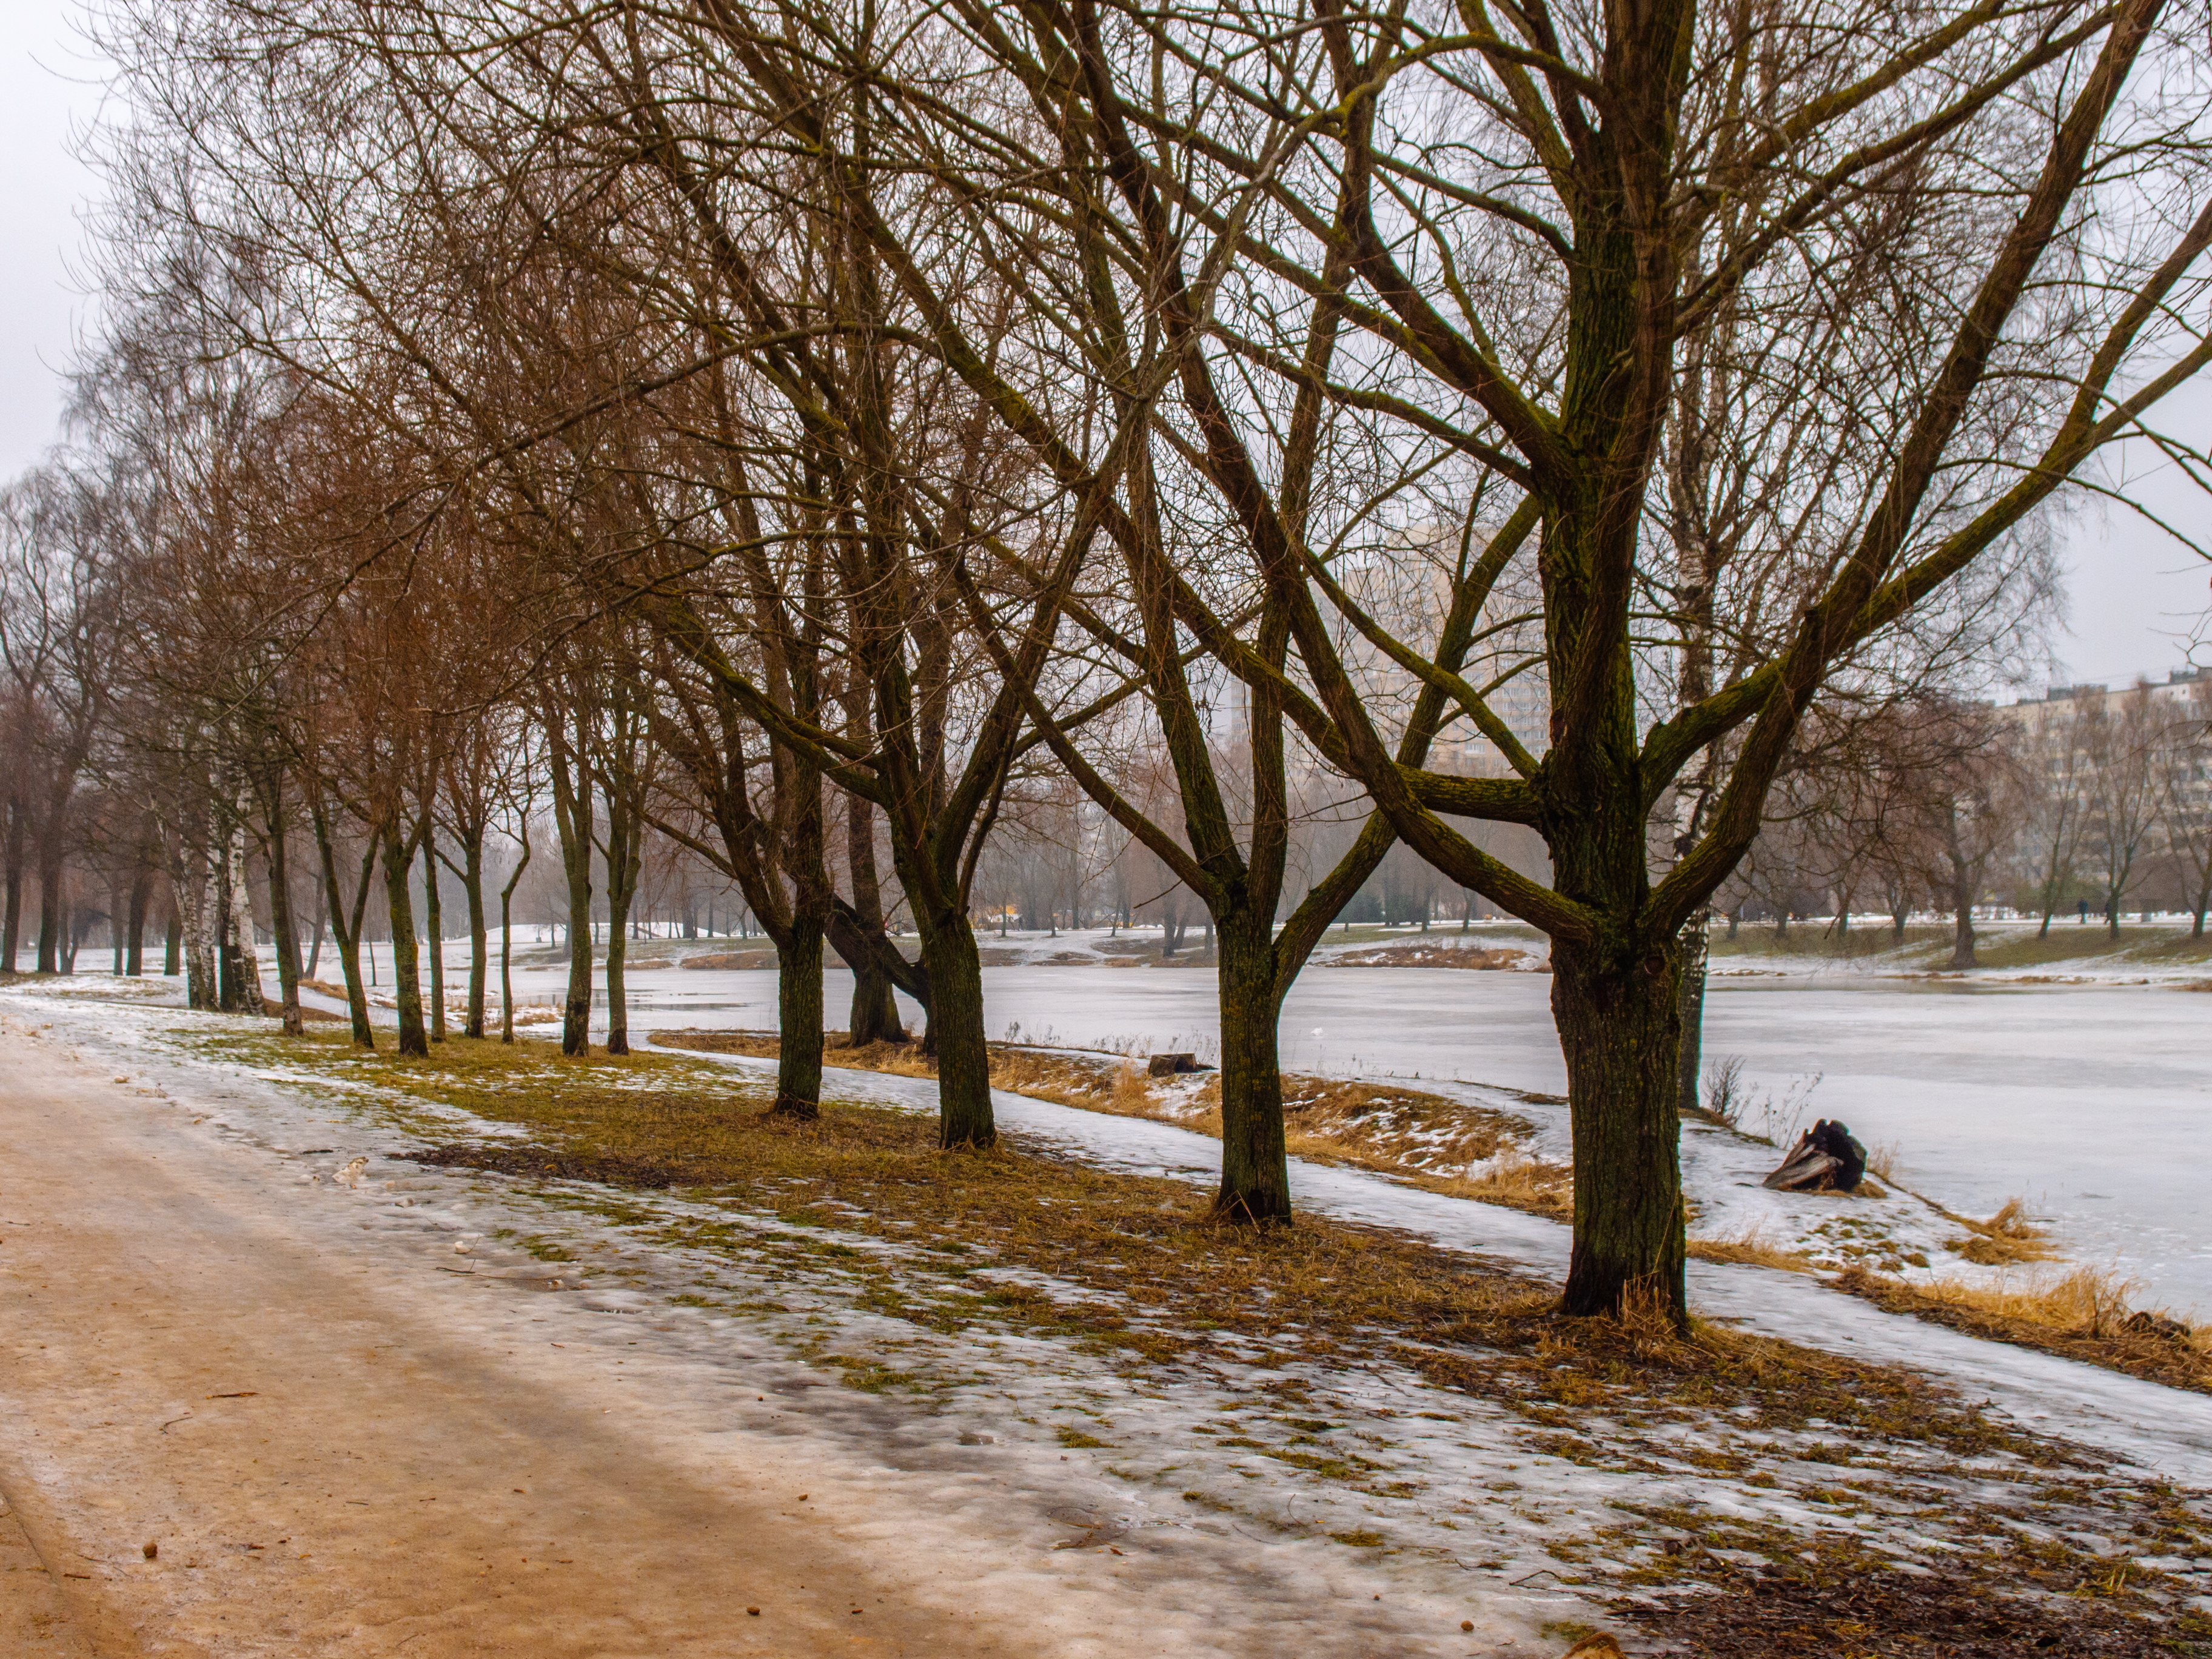
image, sky, plant, natural landscape, snow, natural environment, wood, twig, branch, tree, trunk, sunlight, grass, biome, bank, landscape, deciduous, woody plant, rural area, Tints and shades, road surface, freezing, road, forest, woodland, grove, winter, frost, precipitation, sidewalk, shade, path, plant stem, dirt road, lane, shadow, soil, trail, autumn, street